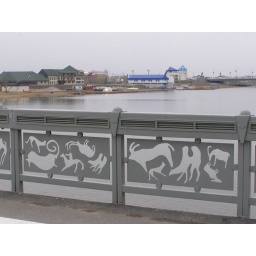
Pedestrian bridge over Ishim river